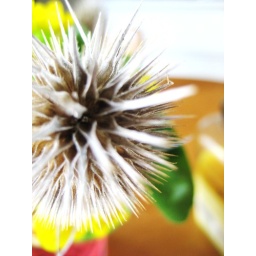
haha, this is actually some sort of prickly plant in a tim hortons cup :P